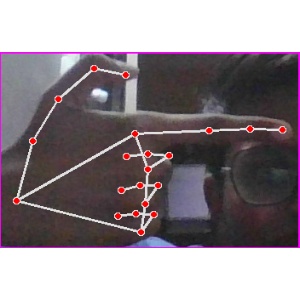
अक्षर: ब